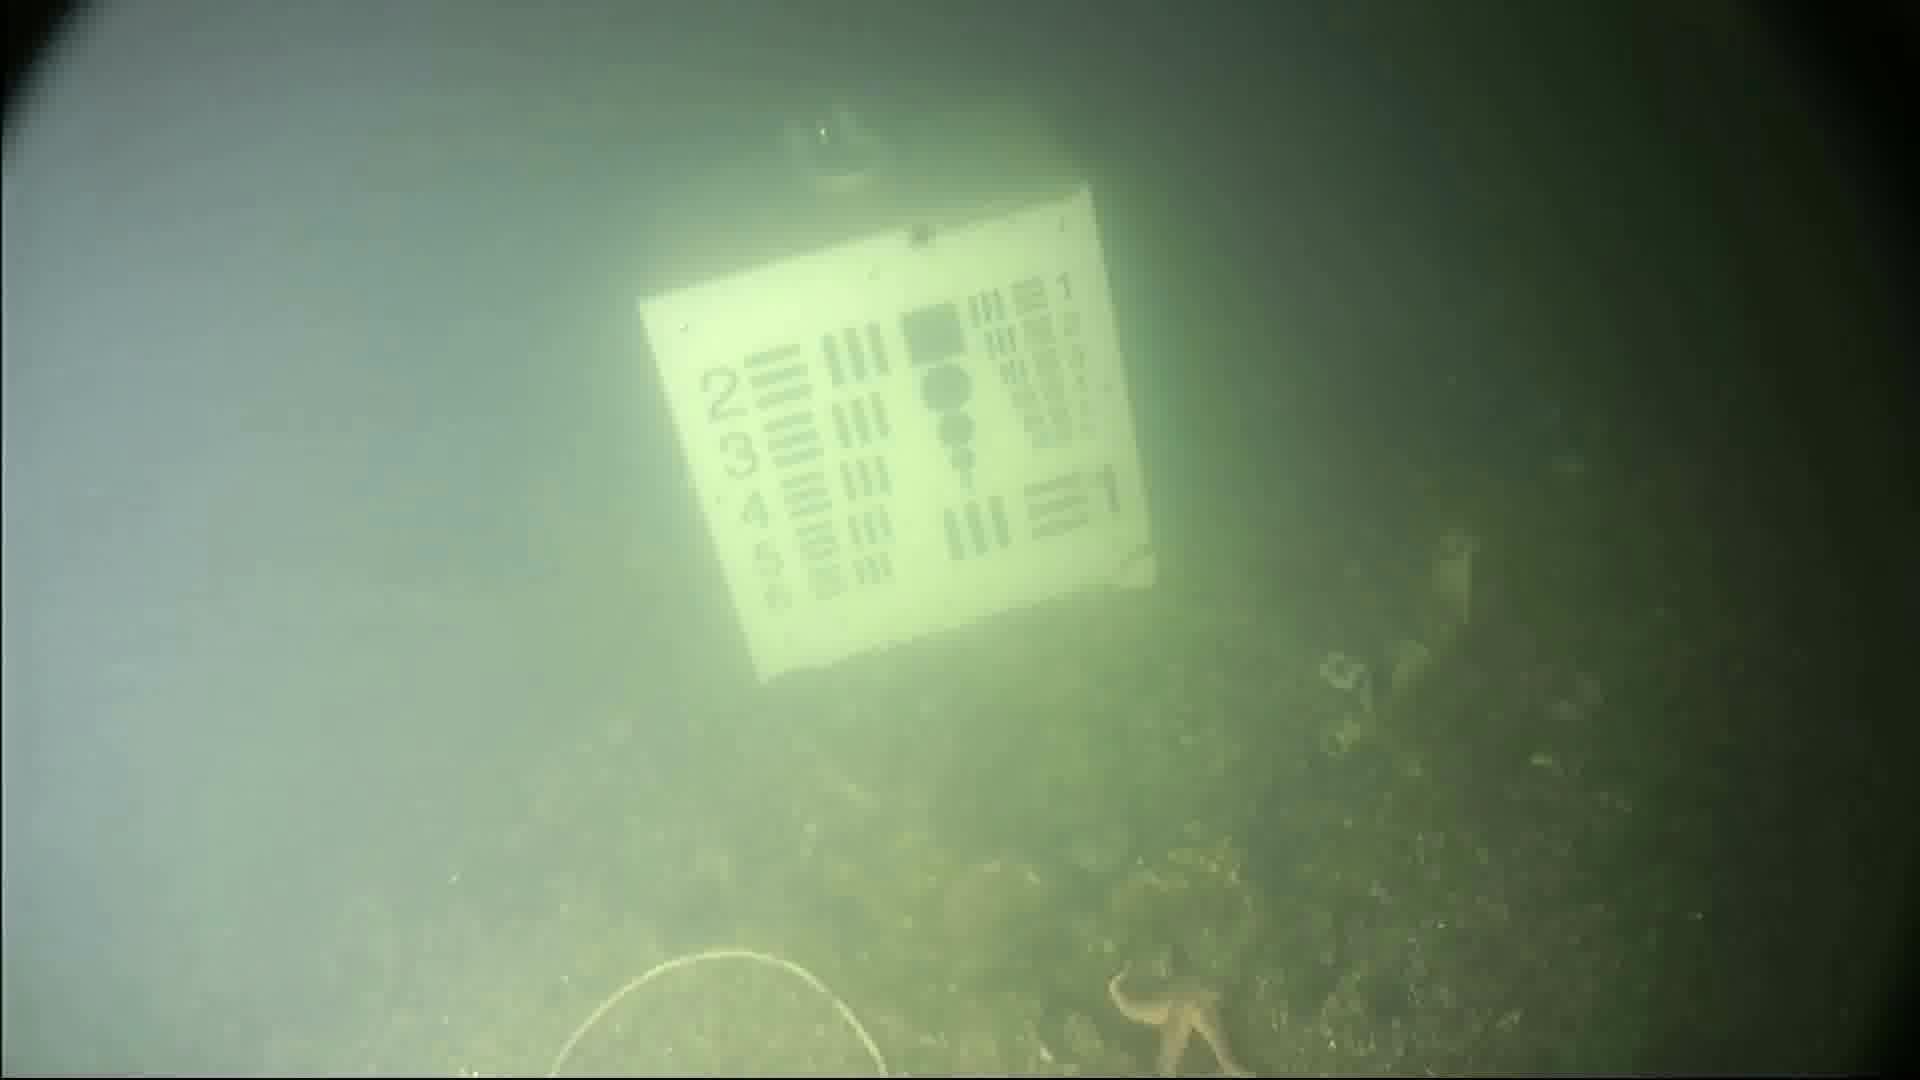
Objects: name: starfish